Mano Maritime

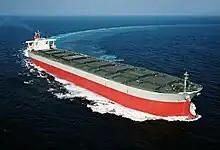
Cape Friendship, Bulk carrier, 185,000 DWT

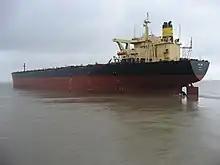

Mano Maritime is involved in various fields of the shipping business as owner, operator, and manager of cargo ships. It also offers services in international maritime transport and serves as representative and general agent in Israel for the Japanese shipping company "K" Line and Neptune Line shipping company. Furthermore, it acts as the local agent for various shipping lines based in Spain, Russia, Ukraine, Greece, and Germany. Mano Maritime also transports coal to the Israel Electric Corporation’s power plants in Israel.